Blue-faced honeyeater

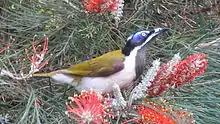
Blue-faced honeyeater - Canungra - Queensland - Australia

Found in open woodland, parks and gardens, the blue-faced honeyeater is common in northern and eastern Australia, and southern New Guinea. It appears to be sedentary in parts of its range, and locally nomadic in other parts; however, the species has been little studied. Its diet is mostly composed of invertebrates, supplemented with nectar and fruit. They often take over and renovate old babbler nests, in which the female lays and incubates two or rarely three eggs.